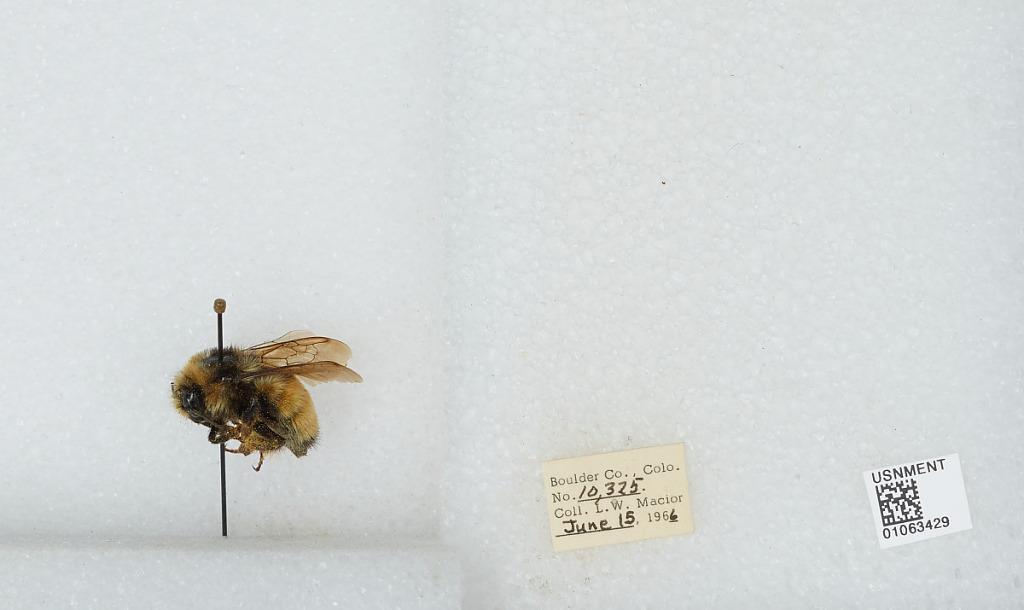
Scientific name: Bombus (Pyrobombus) bifarius Cresson
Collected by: L. Macior
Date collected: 1966-6-15
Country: United States
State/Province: Colorado
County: Boulder
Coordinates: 40.0017, -105.308